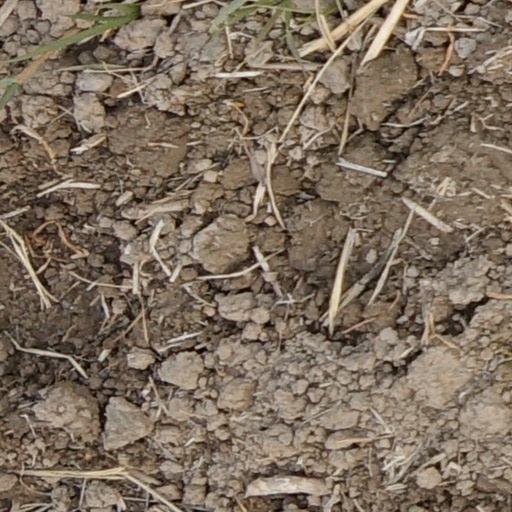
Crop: wheat